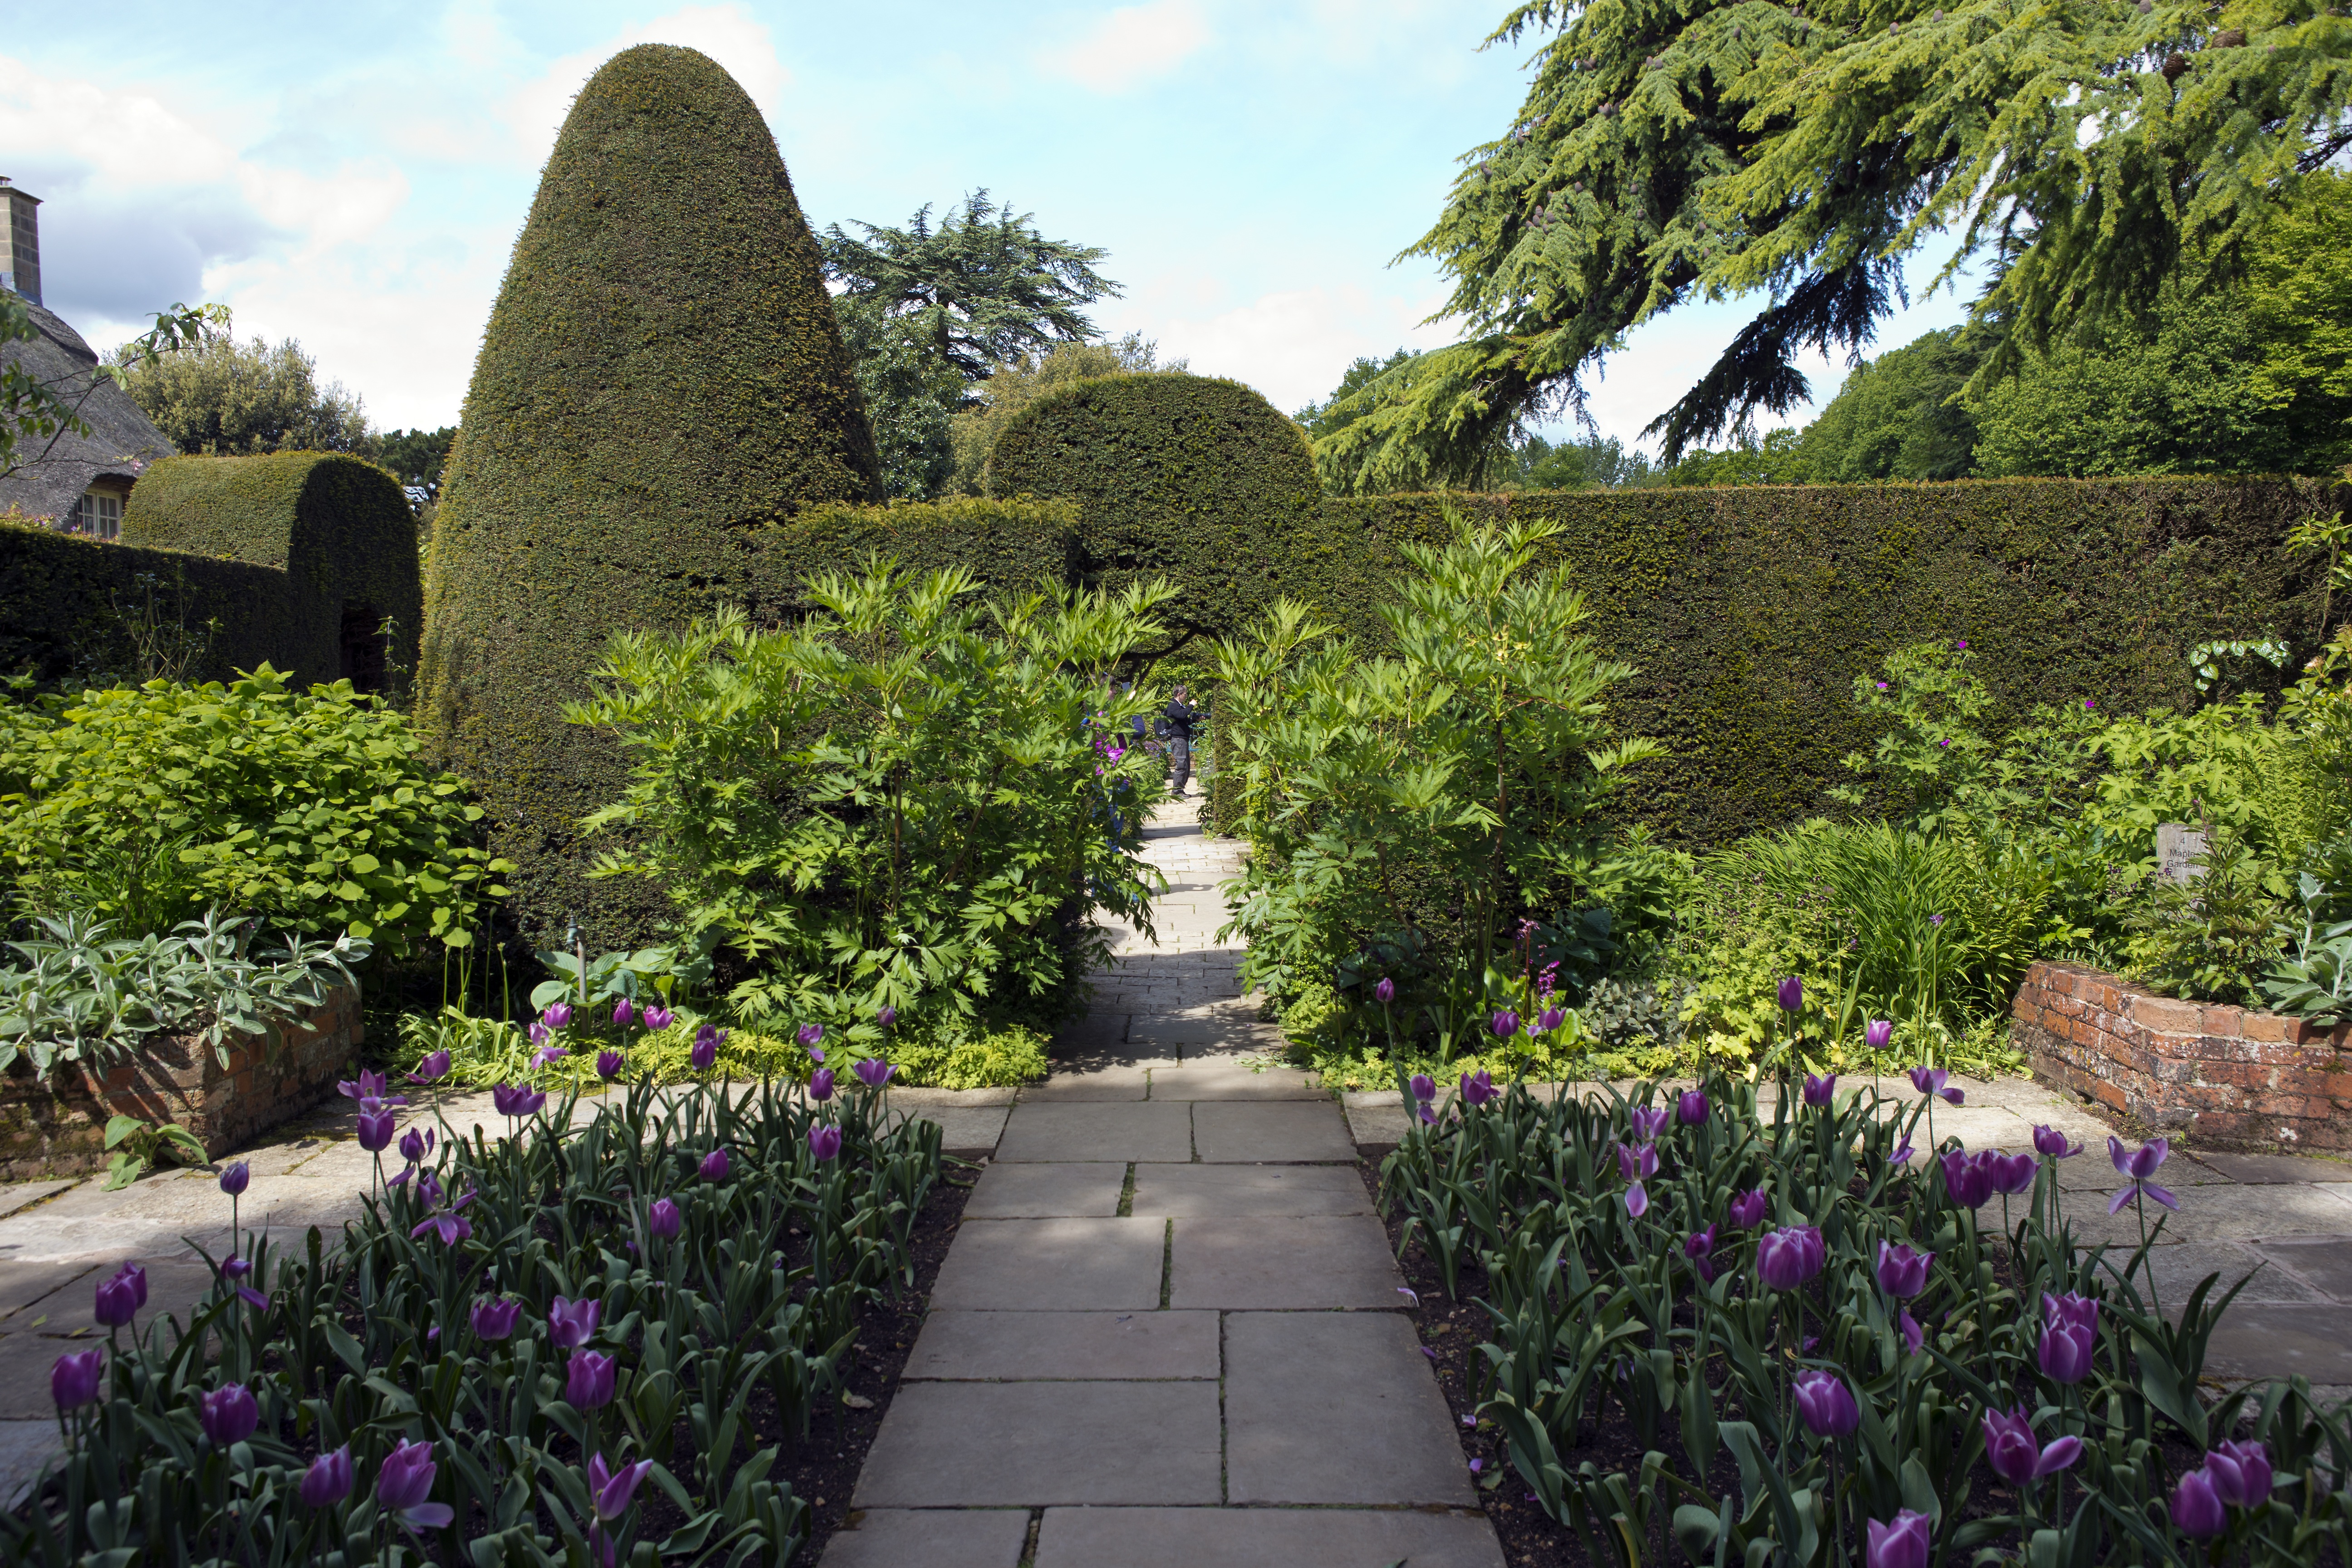
lawn, flower, botany, garden, shrub, botanical garden, estate, ecosystem, purple tulips, stone paving, hidcote manor, arts and crafts garden, yew topiary, landscape architect